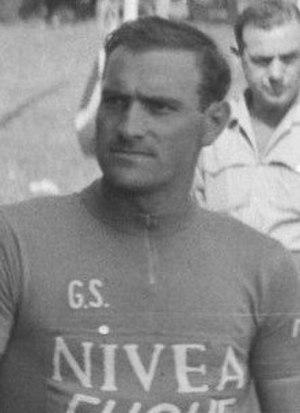
Donato Piazza est un coureur cycliste italien. Professionnel de 1950 à 1959, il a notamment remporté deux étapes du Tour d'Espagne 1955 et une étape du Tour d'Italie 1956.